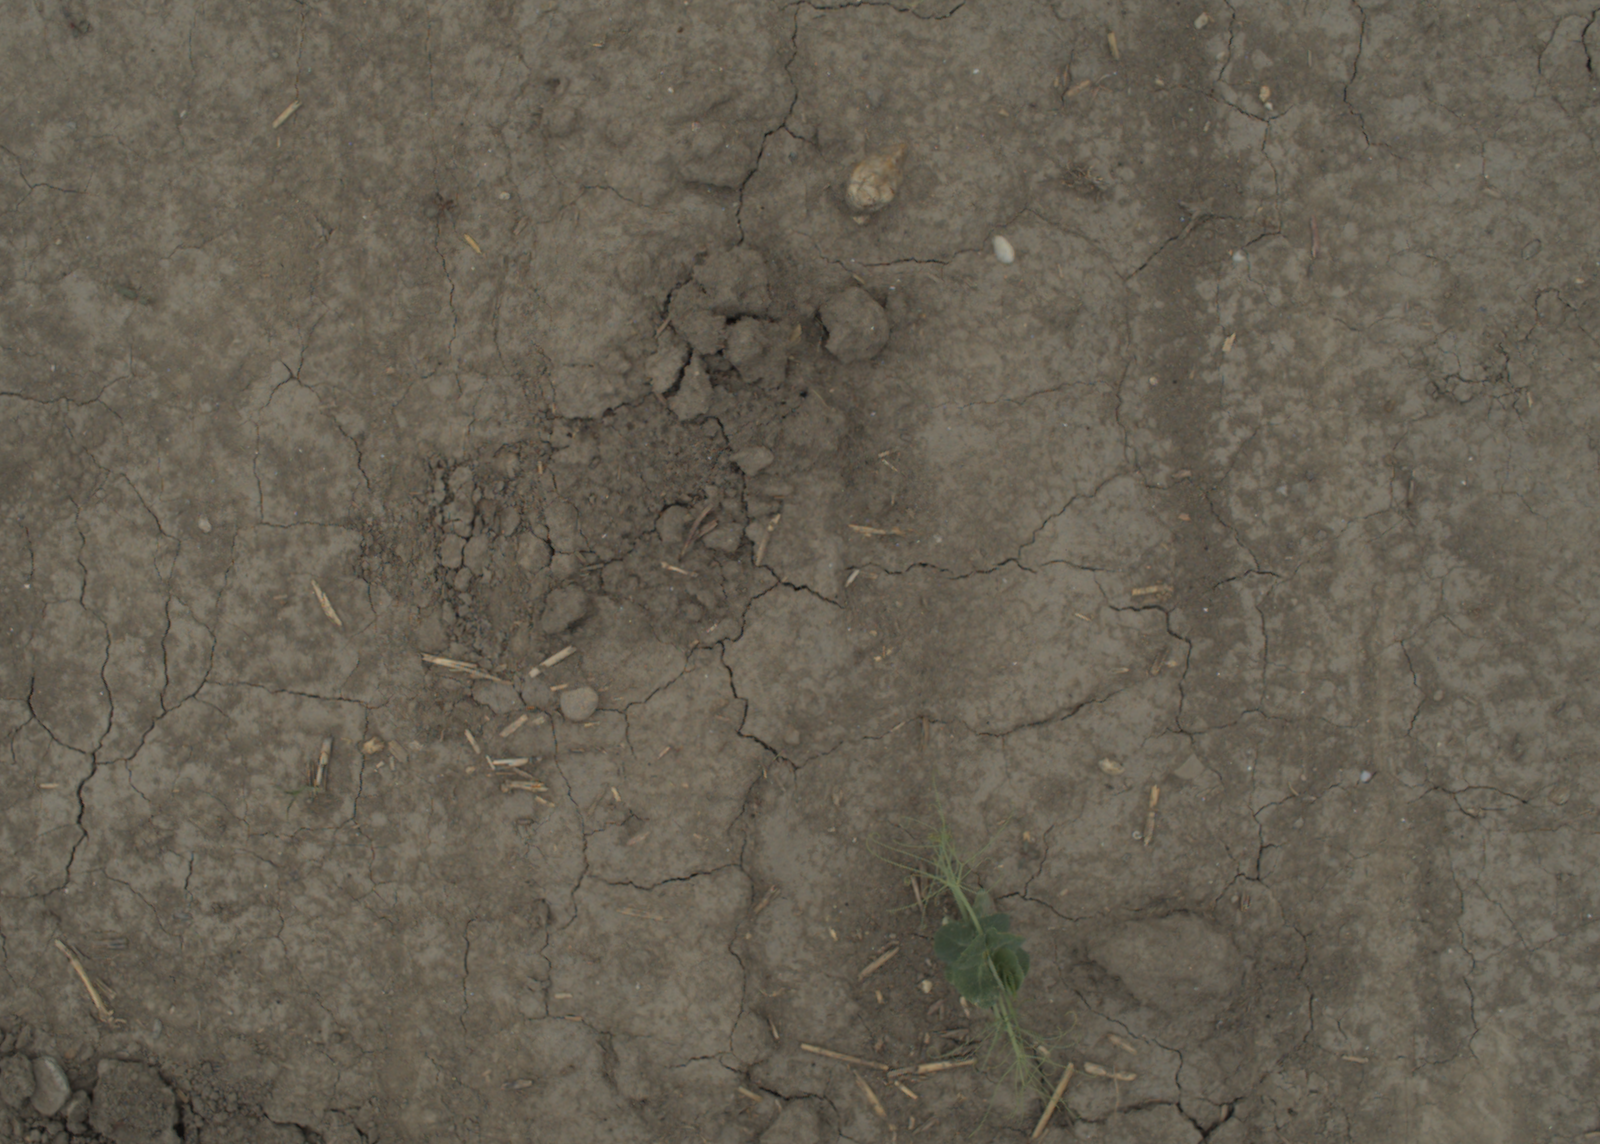
Capture date: 05.07.2021 13:19:24
Weather: cloudy
Wind: medium
Seeding date: 08.06.2021
Plant canopy height (mm): 961